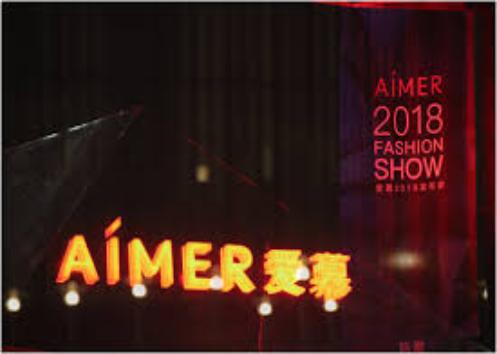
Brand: AIMER
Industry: Clothes